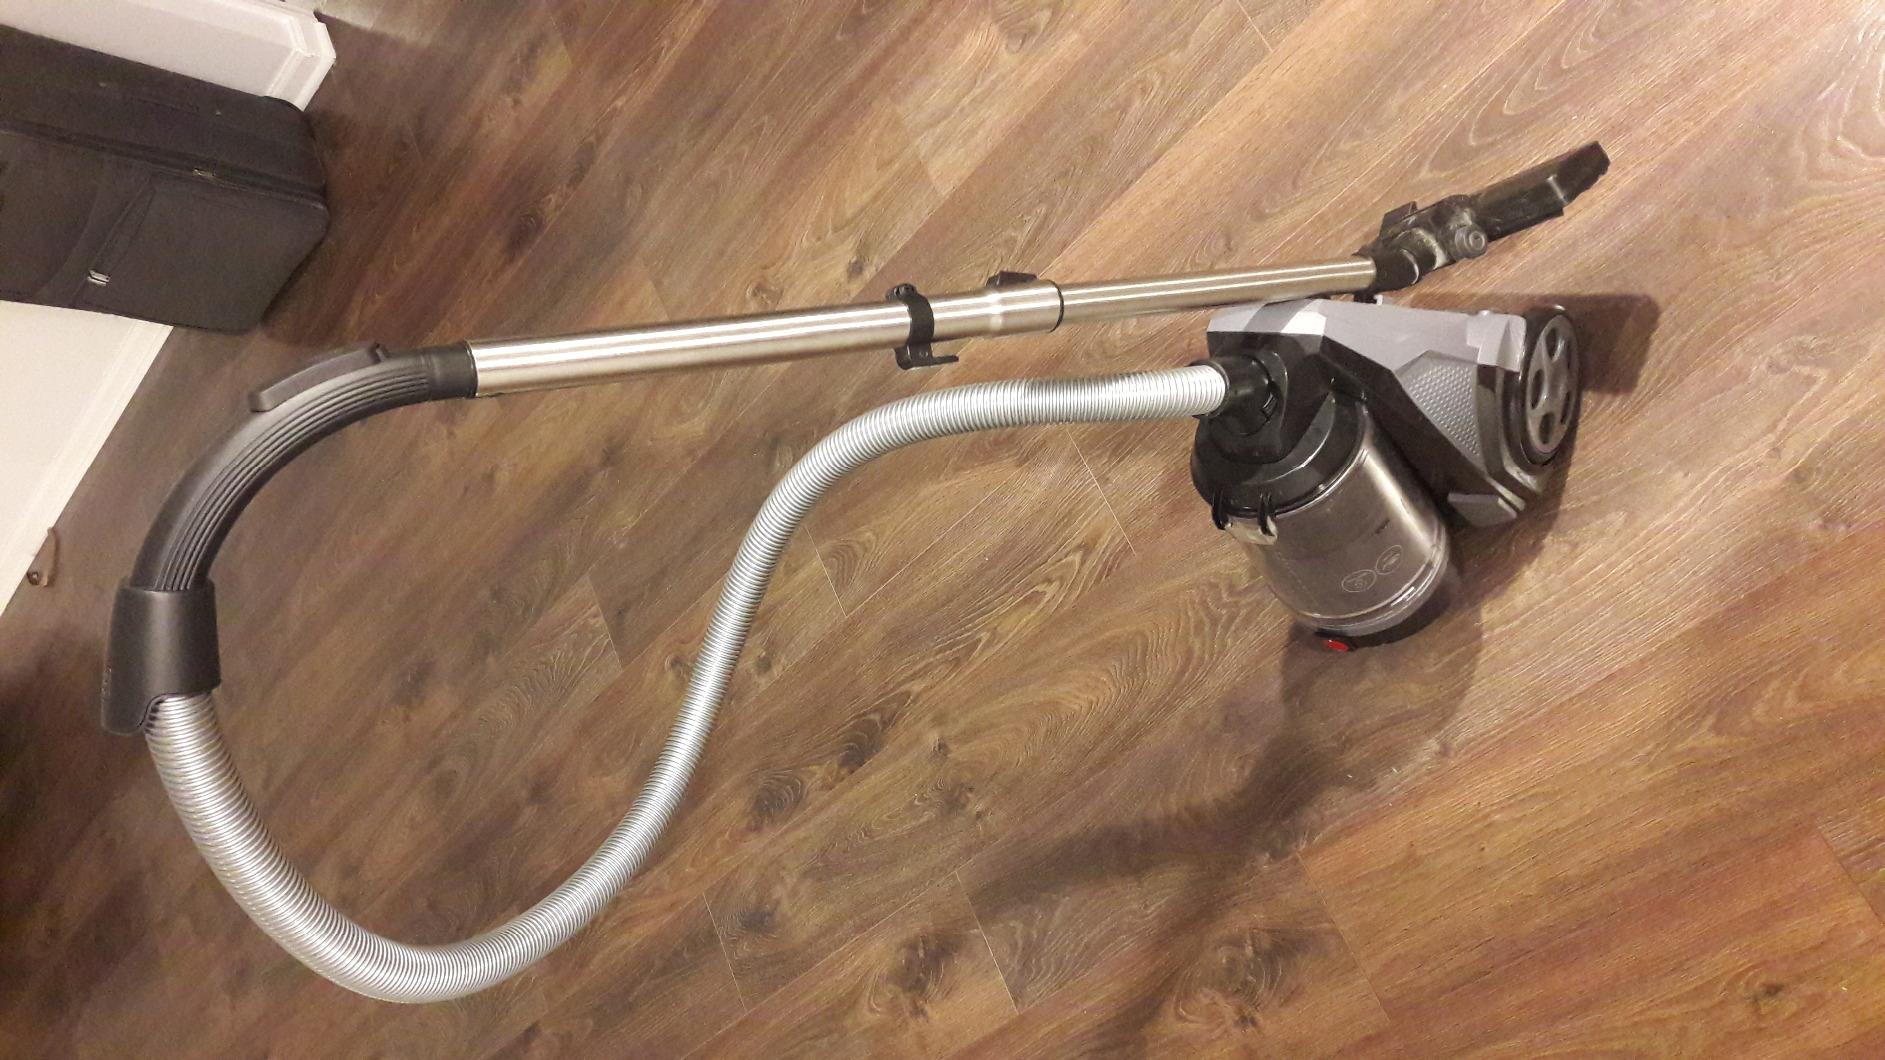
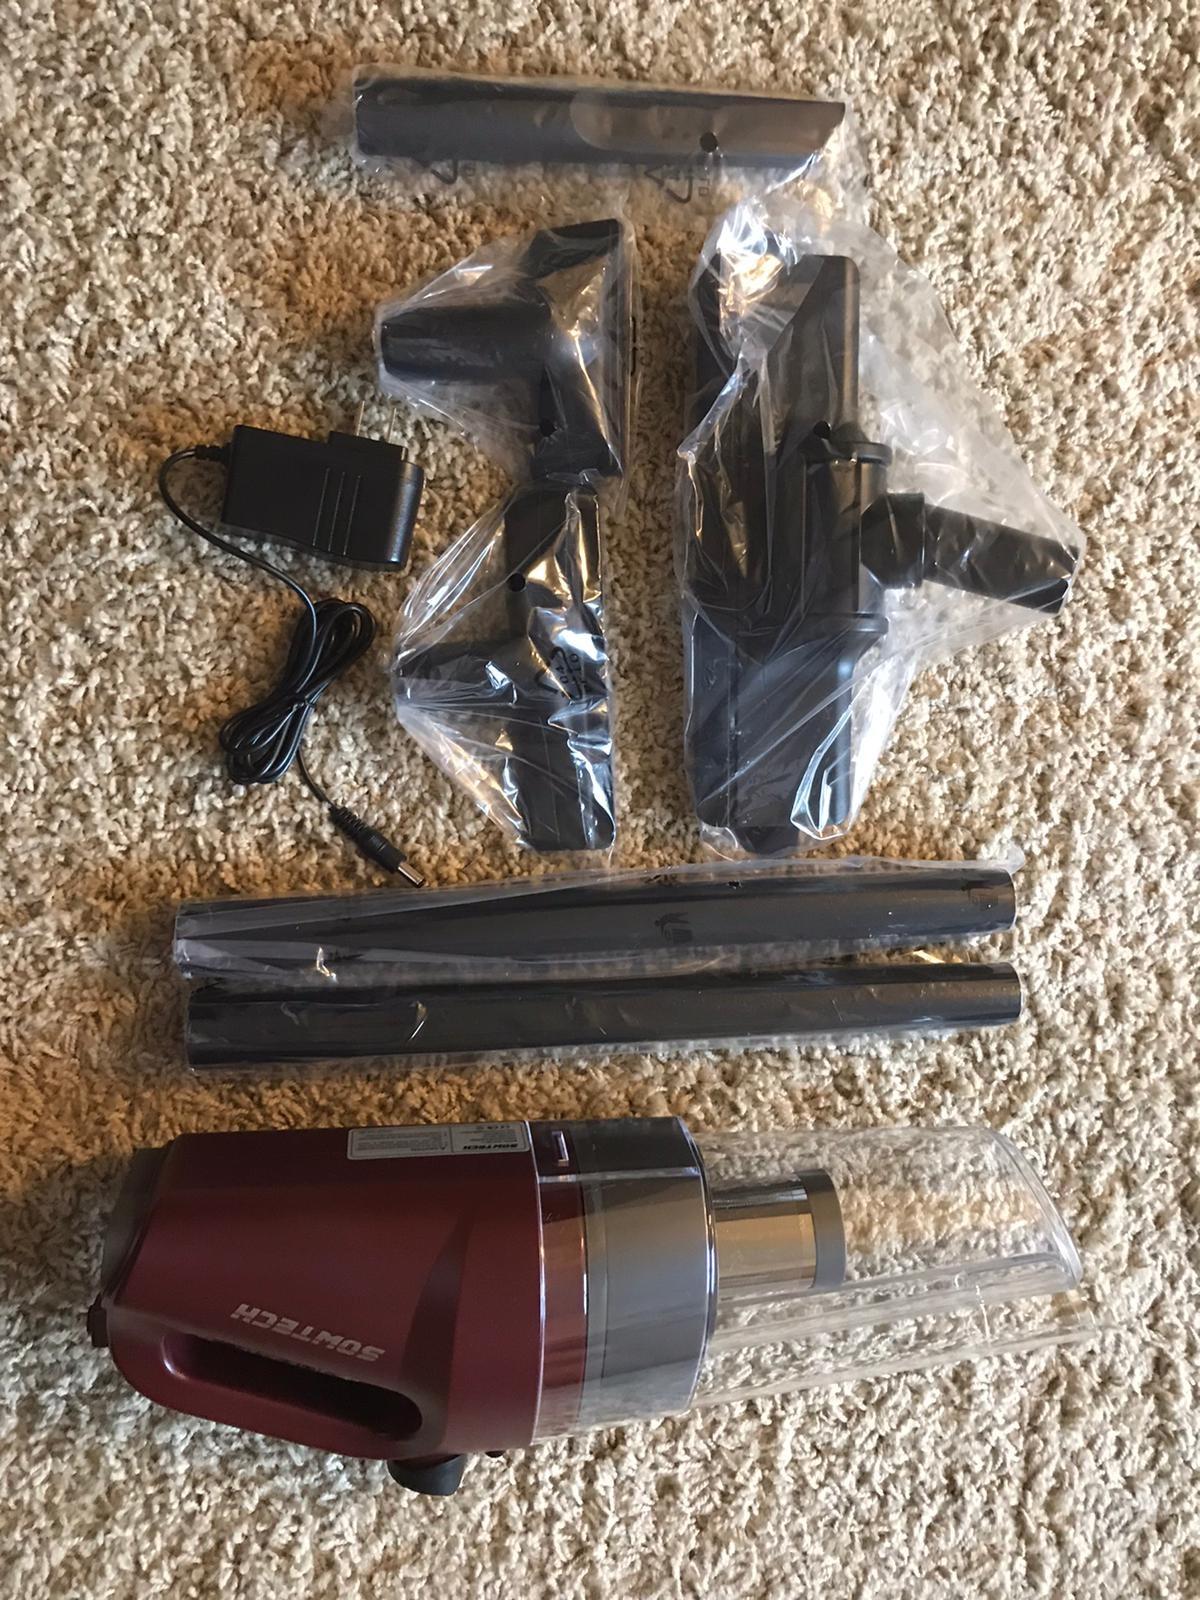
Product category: items_vacuum
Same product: no